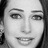
Emotion: happy